Tafilah Governorate

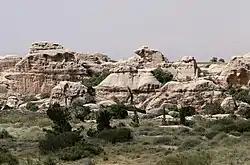
Dana Biosphere Reserve

The population of Tafilah Governorate is estimated to be about 81,000 for the year 2008. The Jordan National Census of the year 2004 shows that Tafilah Governorate had a population of 75,267 in 2004 living in the city of Tafilah and 31 other towns and villages, of whom 73,767 were Jordanian citizens (98%). The male to female ratio was 51 to 49.